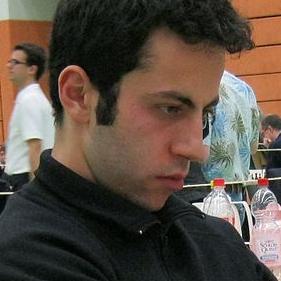
Age: 21